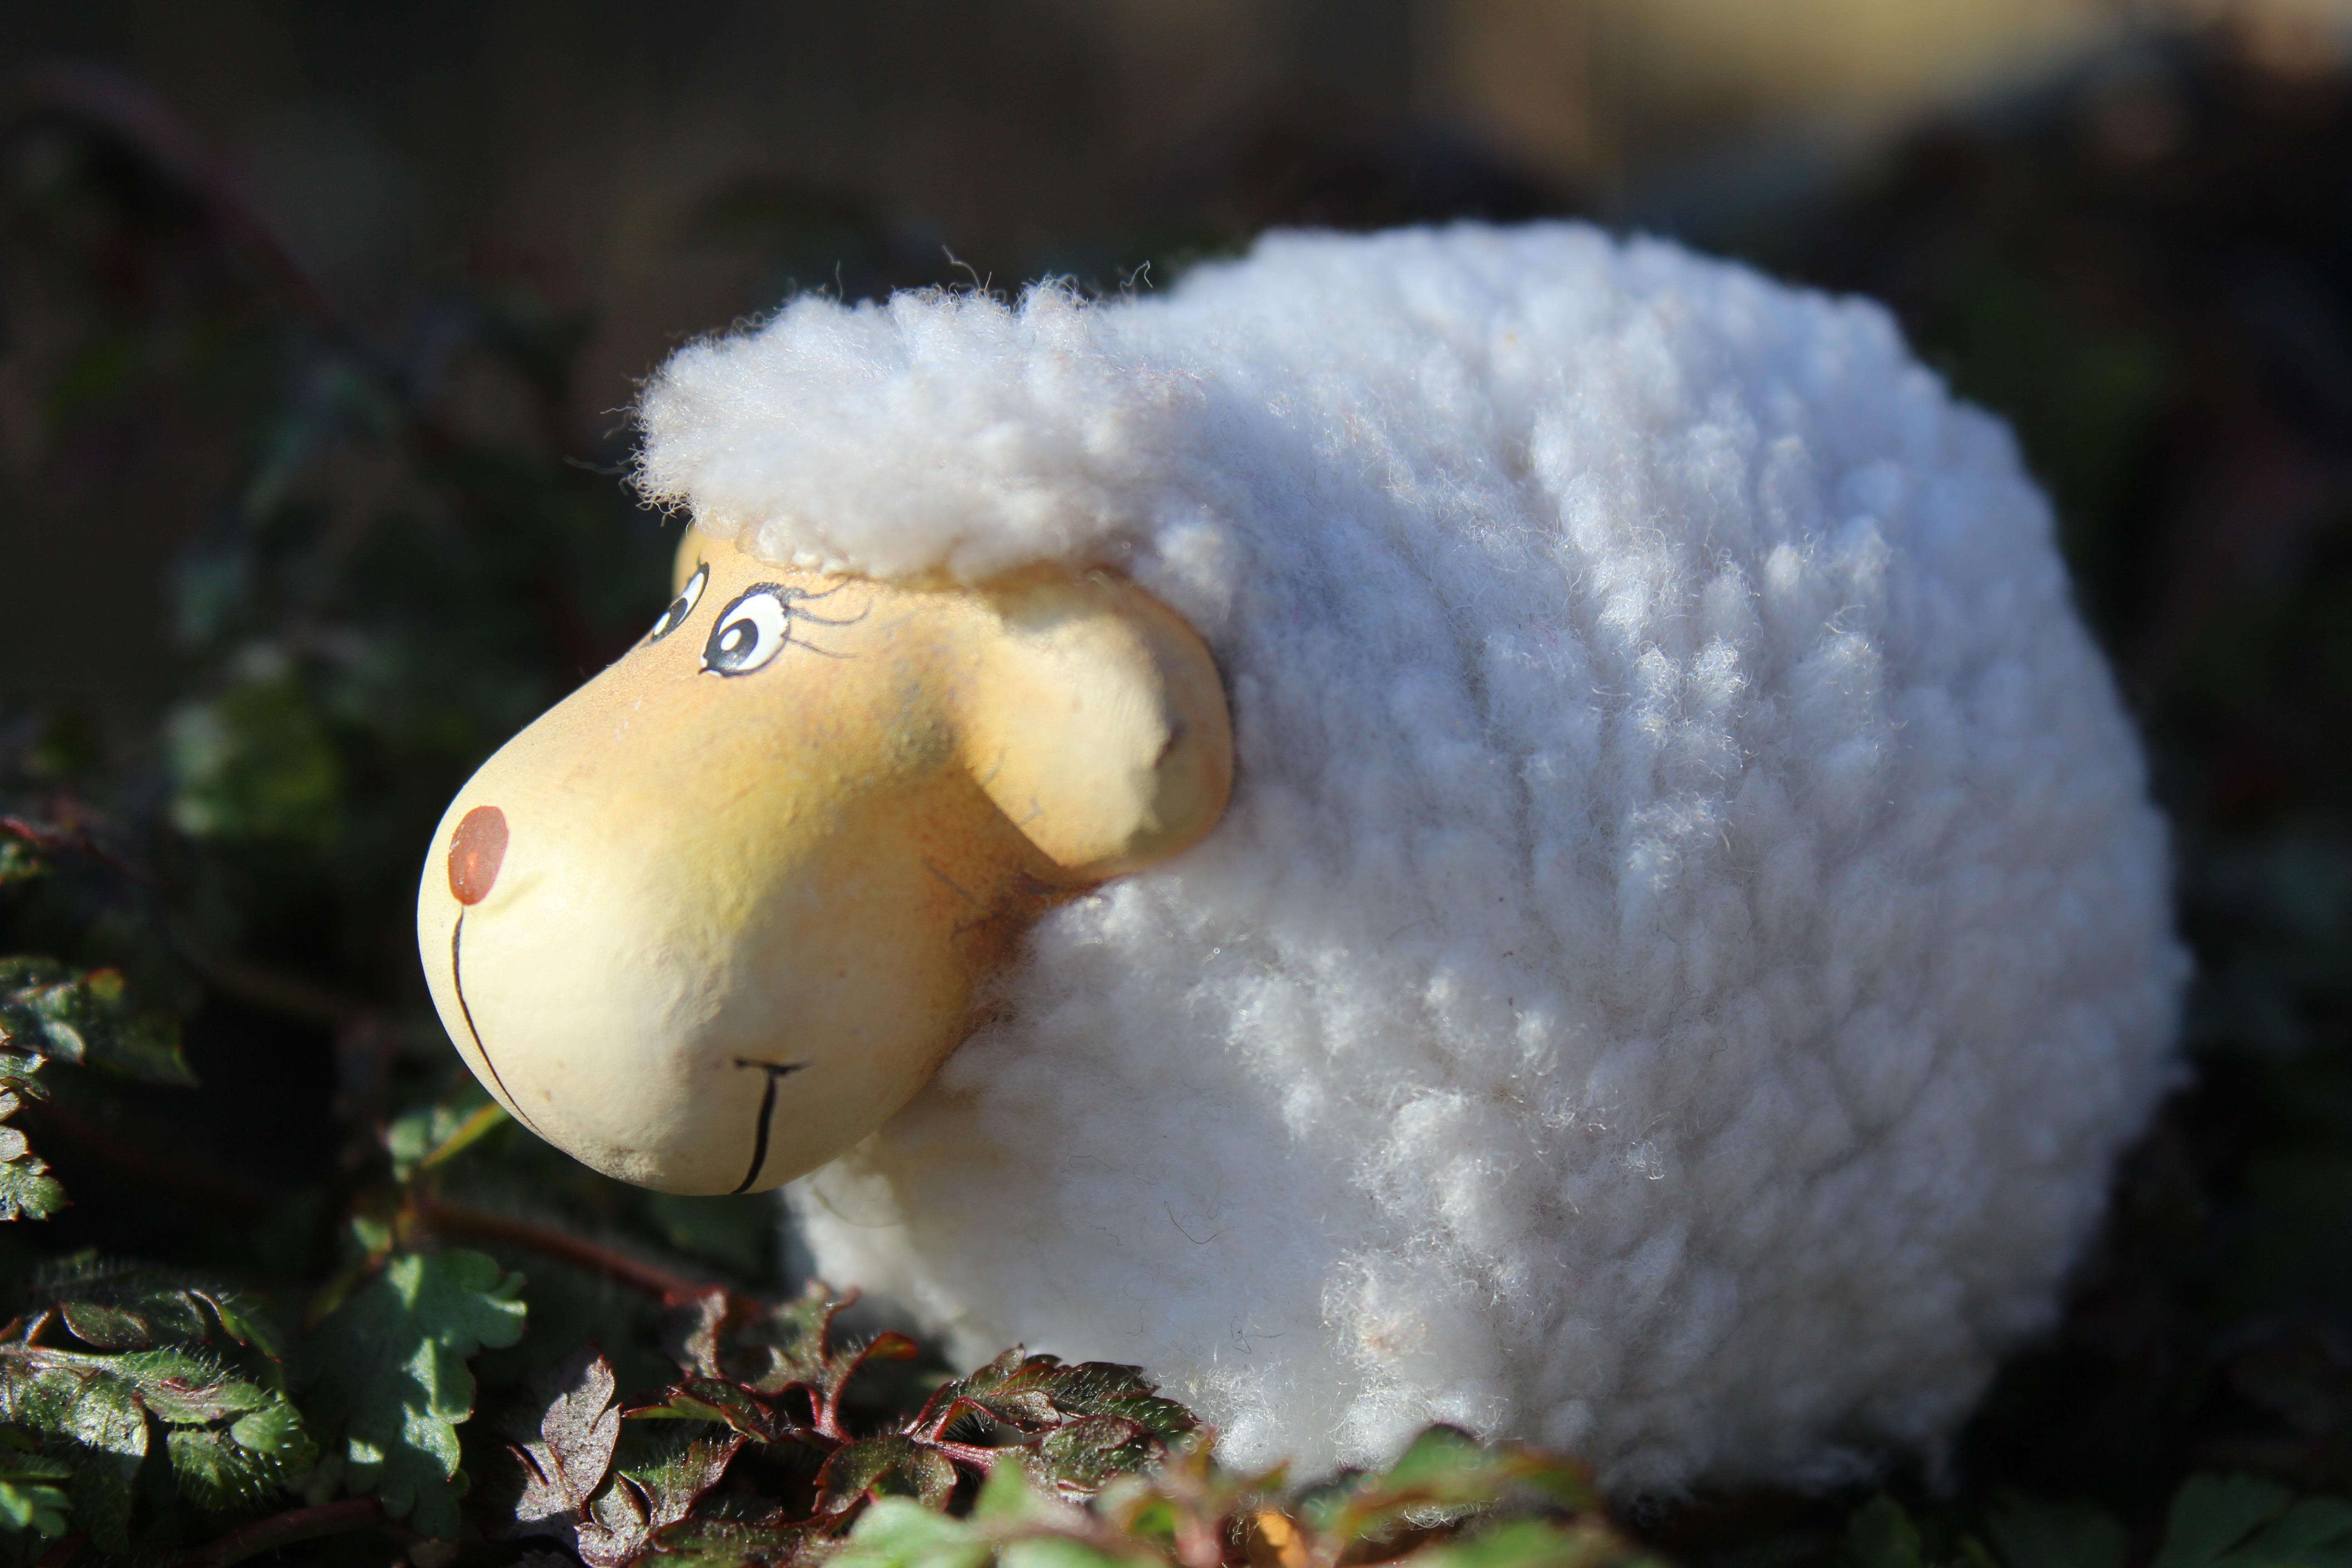
flower, sheep, close up, sheeps, figures, macro photography, stone figures, stuffed toy